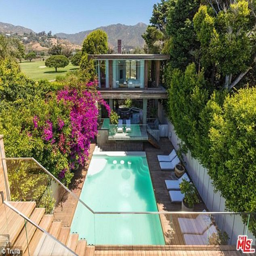
looks like paradise : actor put her home up for rent for $50,000 a month